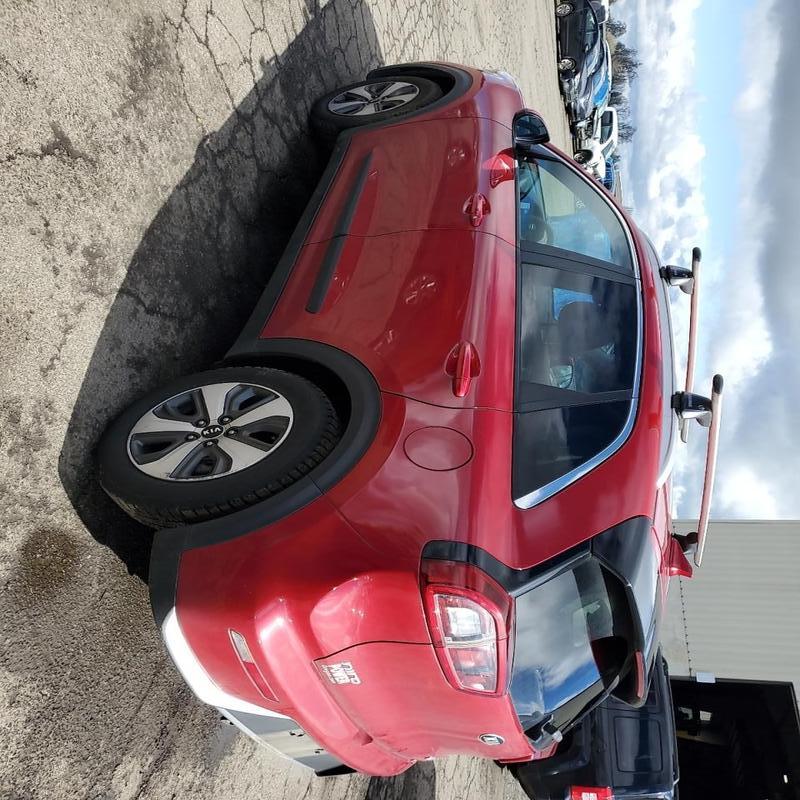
Aucun dommage détecté.
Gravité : aucun